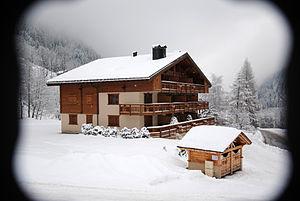
Arêches-Beaufort est une station touristique d'été et de sports d'hiver de la région du Beaufortain, située sur le territoire communal de Beaufort-sur-Doron, dans le département de la Savoie en région Auvergne-Rhône-Alpes.